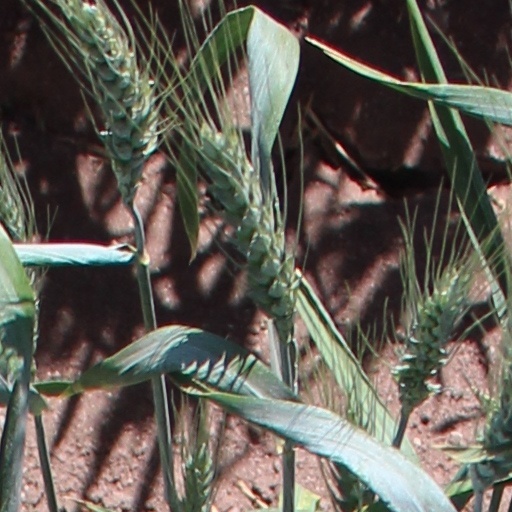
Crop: wheat